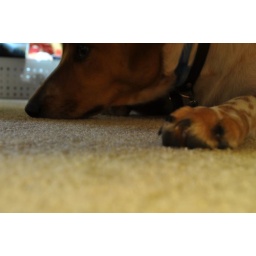
sleeping dog under the bed